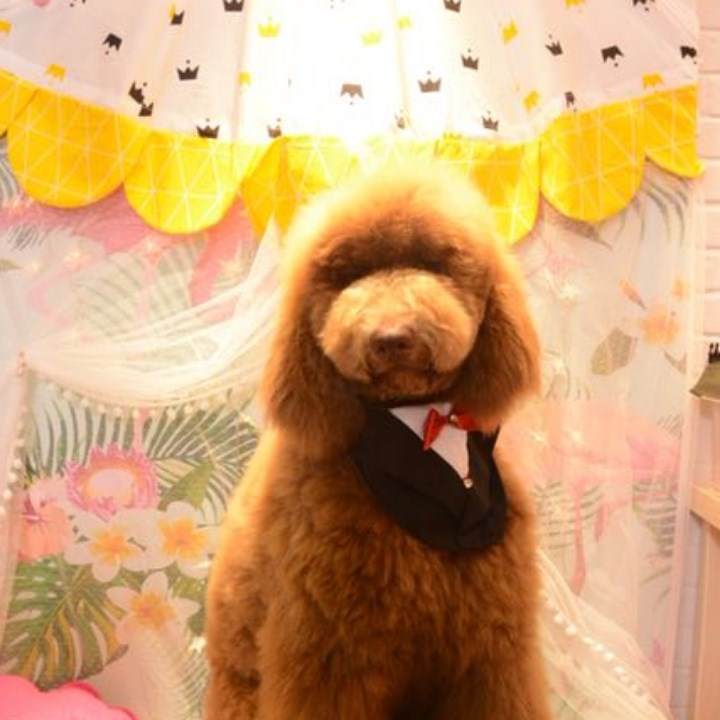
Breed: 316-n000118-standard_poodle